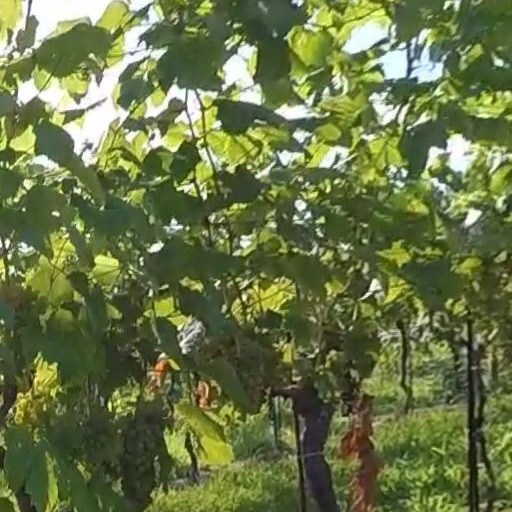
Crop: grape